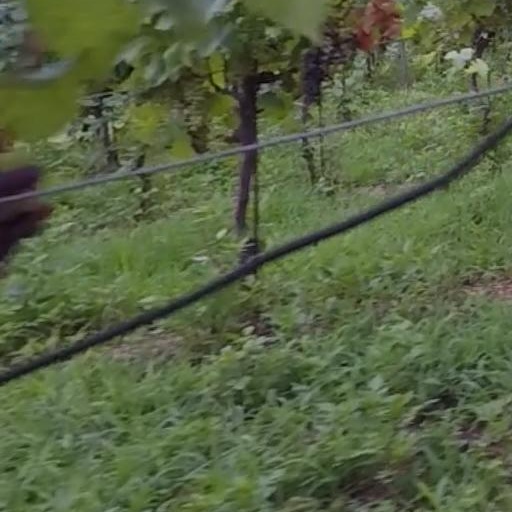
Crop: grape